John Huske

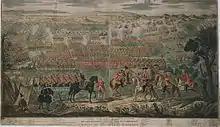
Battle of Culloden; Huske commanded the second line on the government left

Huske began his career during the War of the Spanish Succession in "Caulfield's Regiment of Foot", a unit recruited in Ireland and sent to garrison Barcelona in May 1706. His commission as an ensign dates from August 1707, several months after the regiment and four others had been officially disbanded. A Parliamentary committee later reported it arrived in Spain significantly understrength.